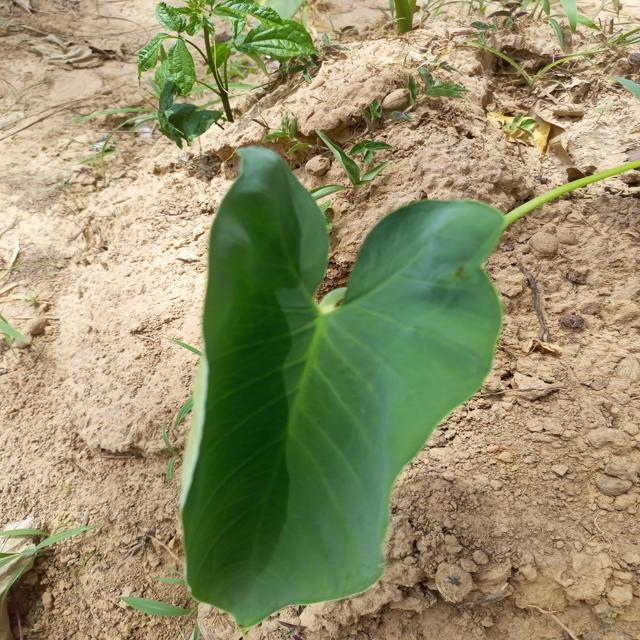
Label: Healthy